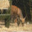
Label: deer